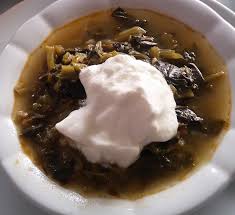
Yemek: ispanak